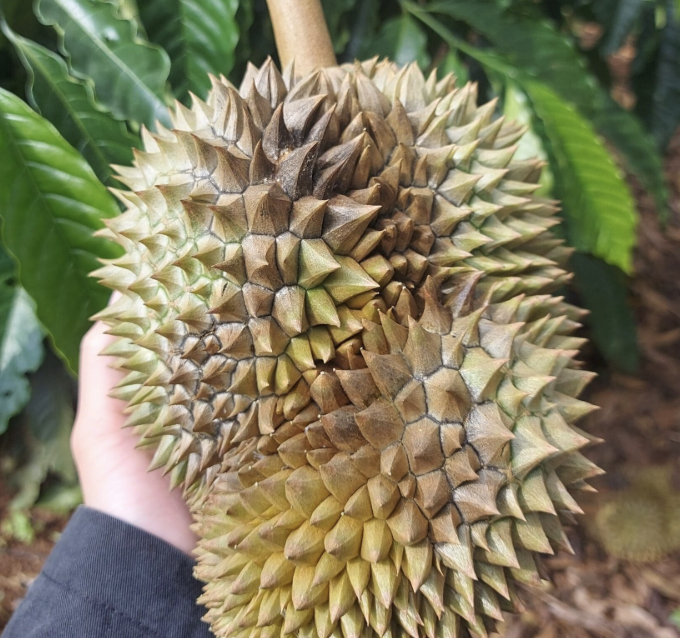
Label: fruit_rot